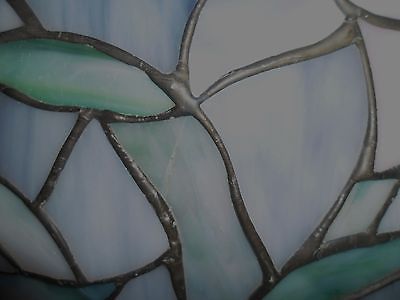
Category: lamp